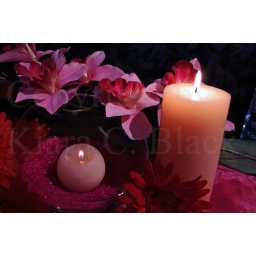
candle in flowers